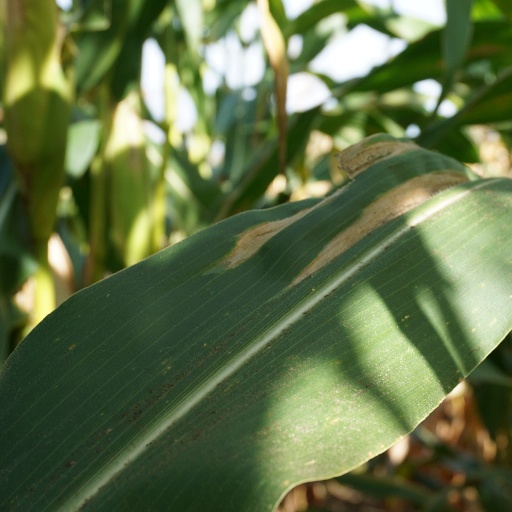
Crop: maize; corn